The MDNA Tour

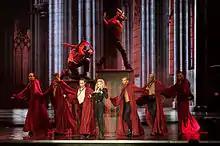
Madonna and her dancers opening the concert with "Girl Gone Wild".

The backdrop of the stage was made from eight tracking and rotating video screens, which were described as being the largest ever built for a concert. Another feature was an undulating LED floor with 36 cube-shaped lifts provided by Tait Tower; placed in the middle of stage, the cubes were clad in LED video, measured and could go up and down at a speed of per second and reach a height of . When retracted, the cube surfaces were precisely alined with the floor in order to create a flat surface. Props for the show included a thurible, a large confessional, a moving motel room, fake guns including a Kalashnikov rifle and Uzis, large chandeliers, kinetic mirrors and a rustic multi-layered riser, from where Kalakan performed. It took four planes to ferry the tour across countries.